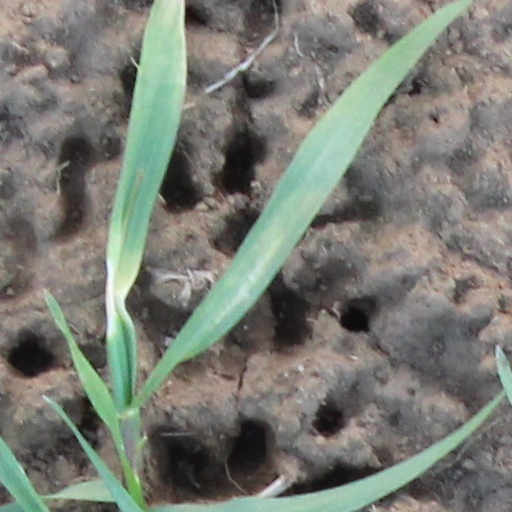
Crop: wheat